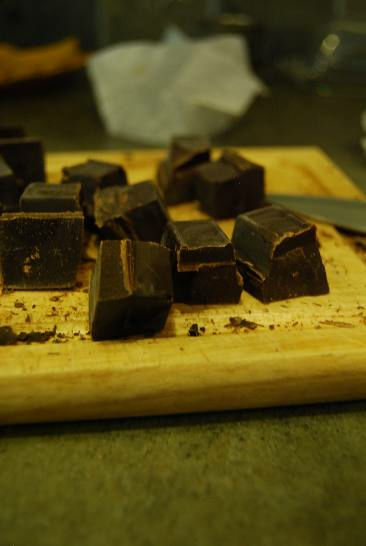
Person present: No